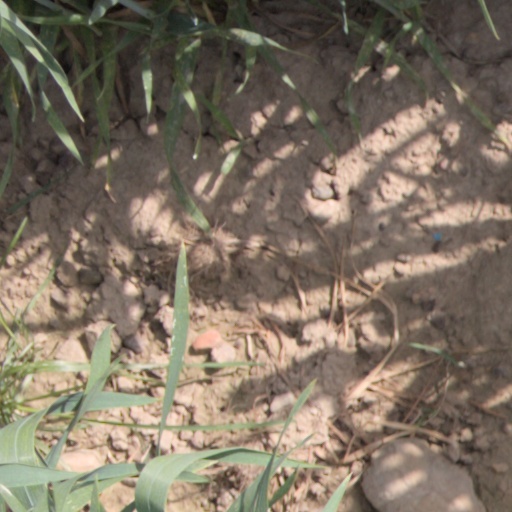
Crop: wheat